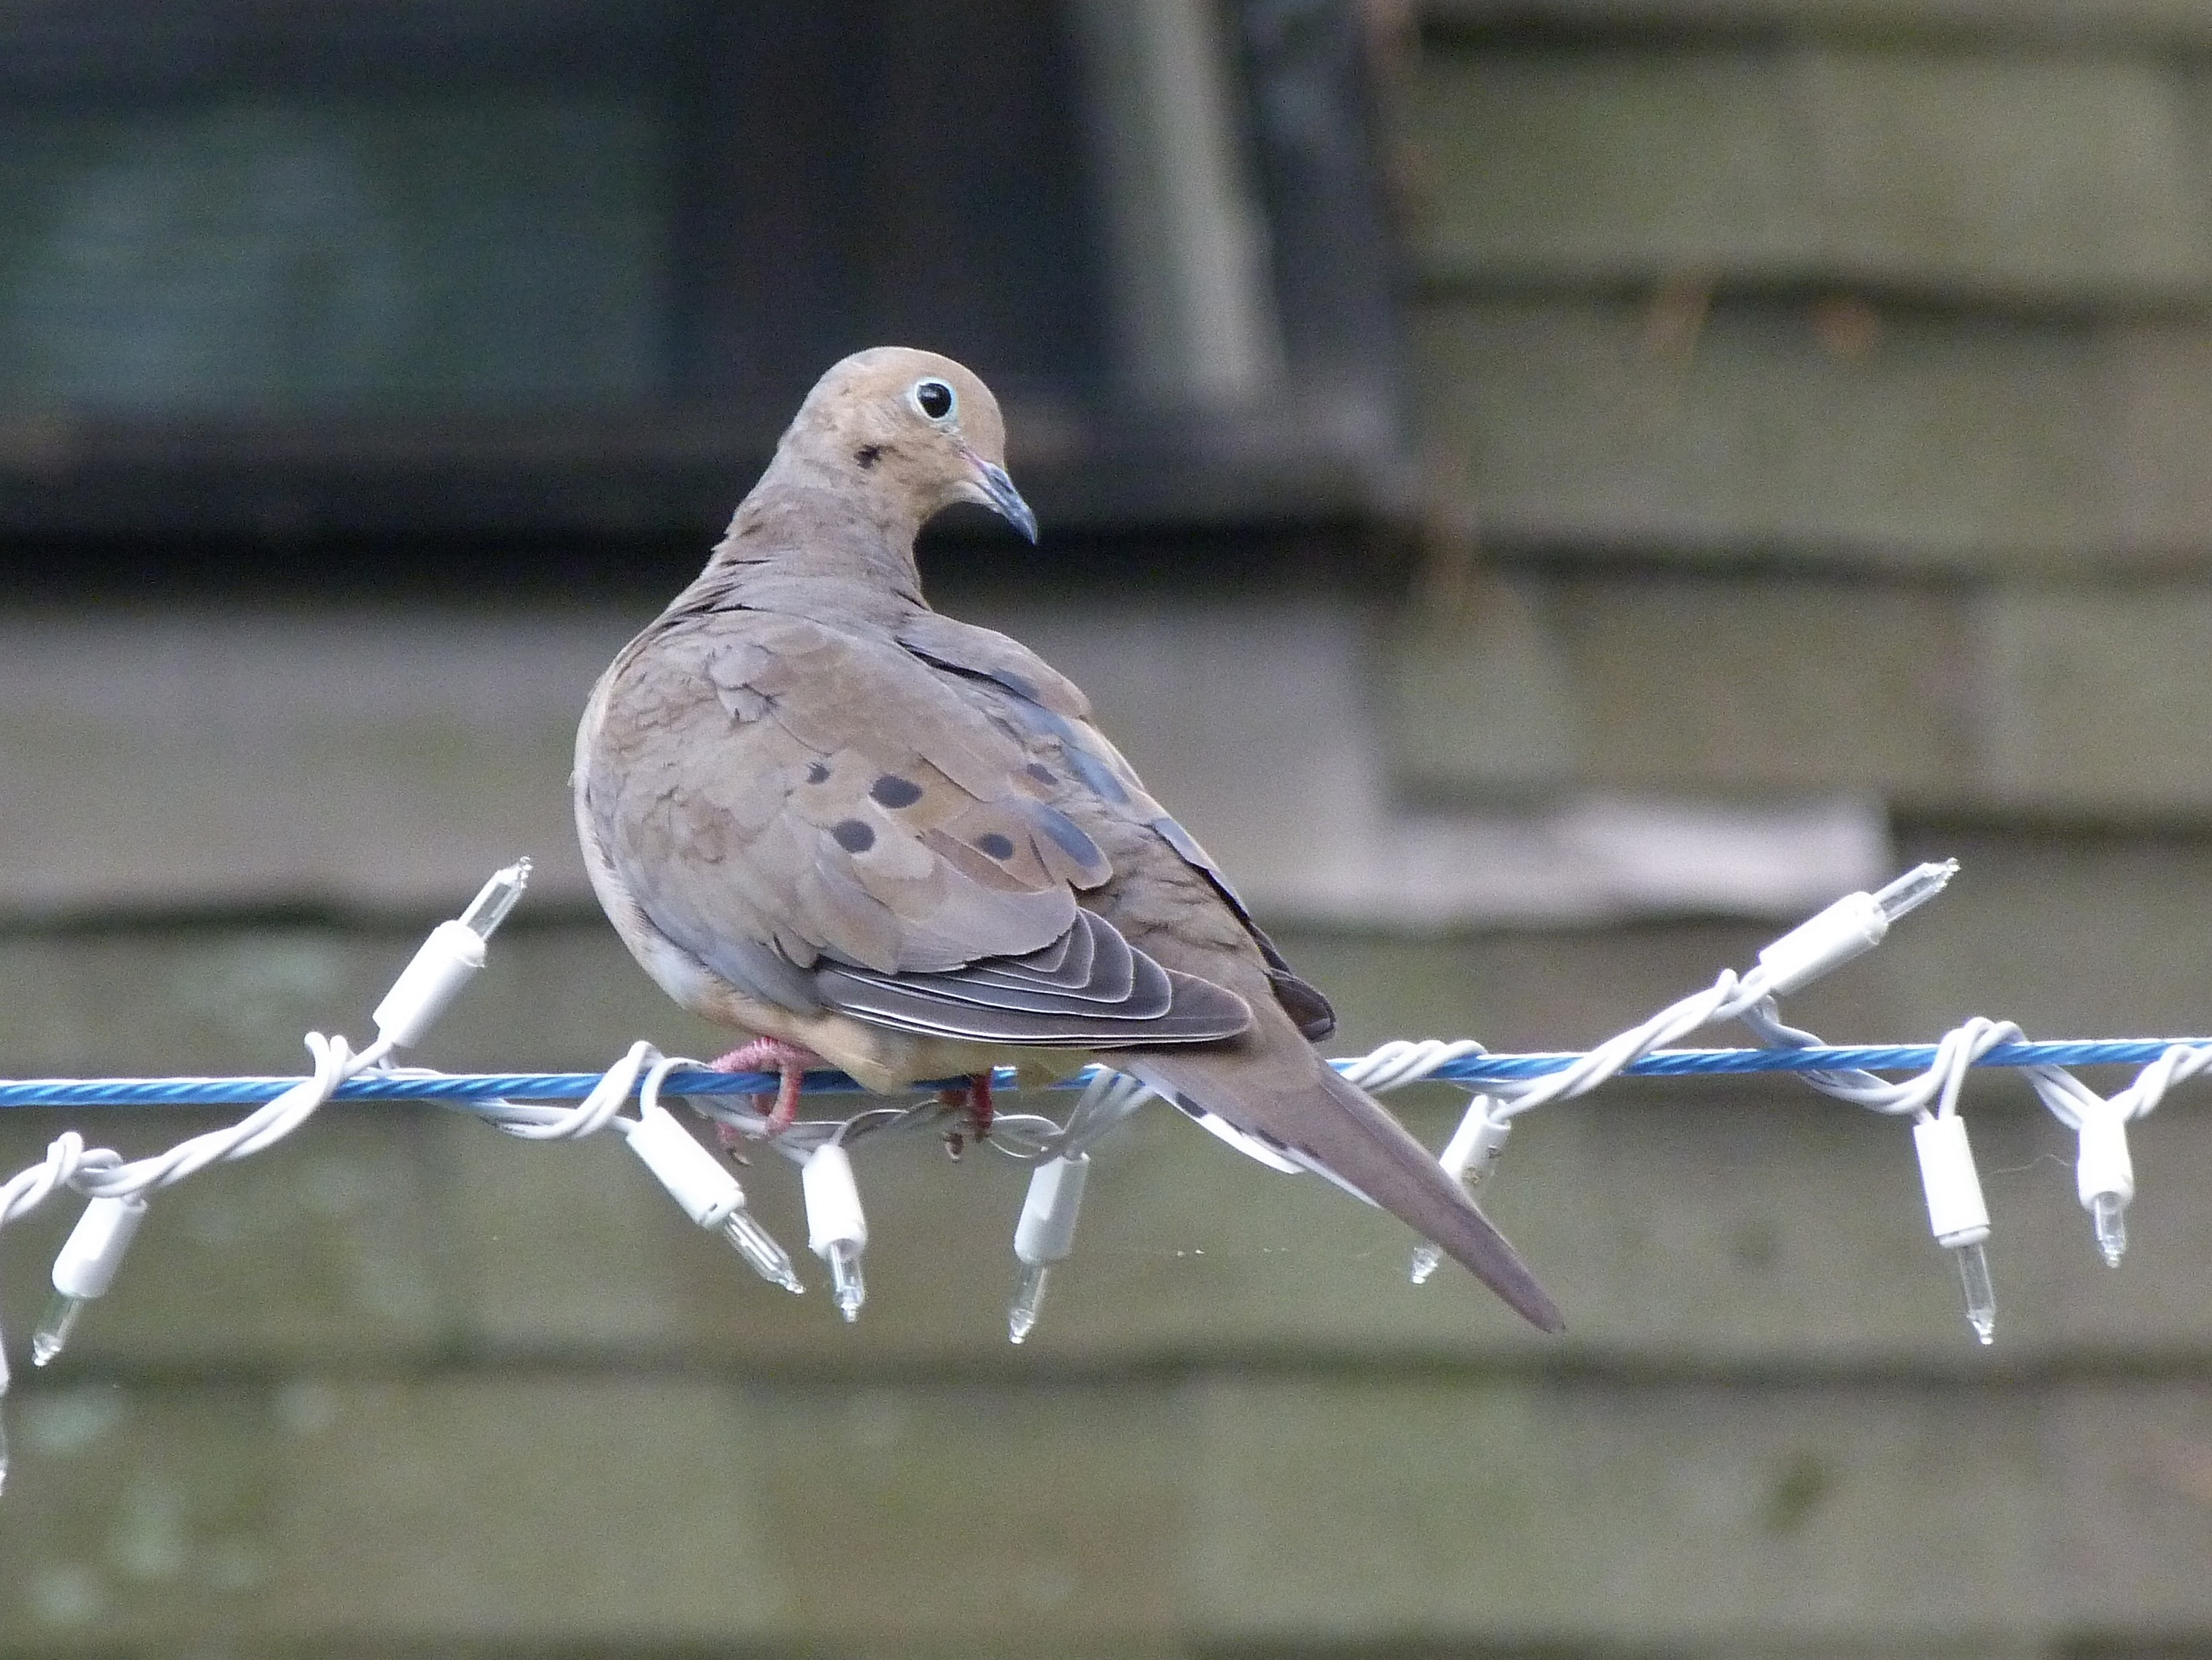
nature, branch, bird, wing, wildlife, beak, fauna, pigeon, dove, vertebrate, finch, parakeet, mourning dove, perching bird, emberizidae, pigeons and doves, stock dove, common pet parakeet